Linux adoption

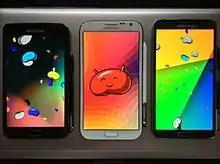
Android smartphones

Android, which runs the Linux kernel is the world's most popular mobile platform. , Android has 71.85% of the global mobile operating system market.